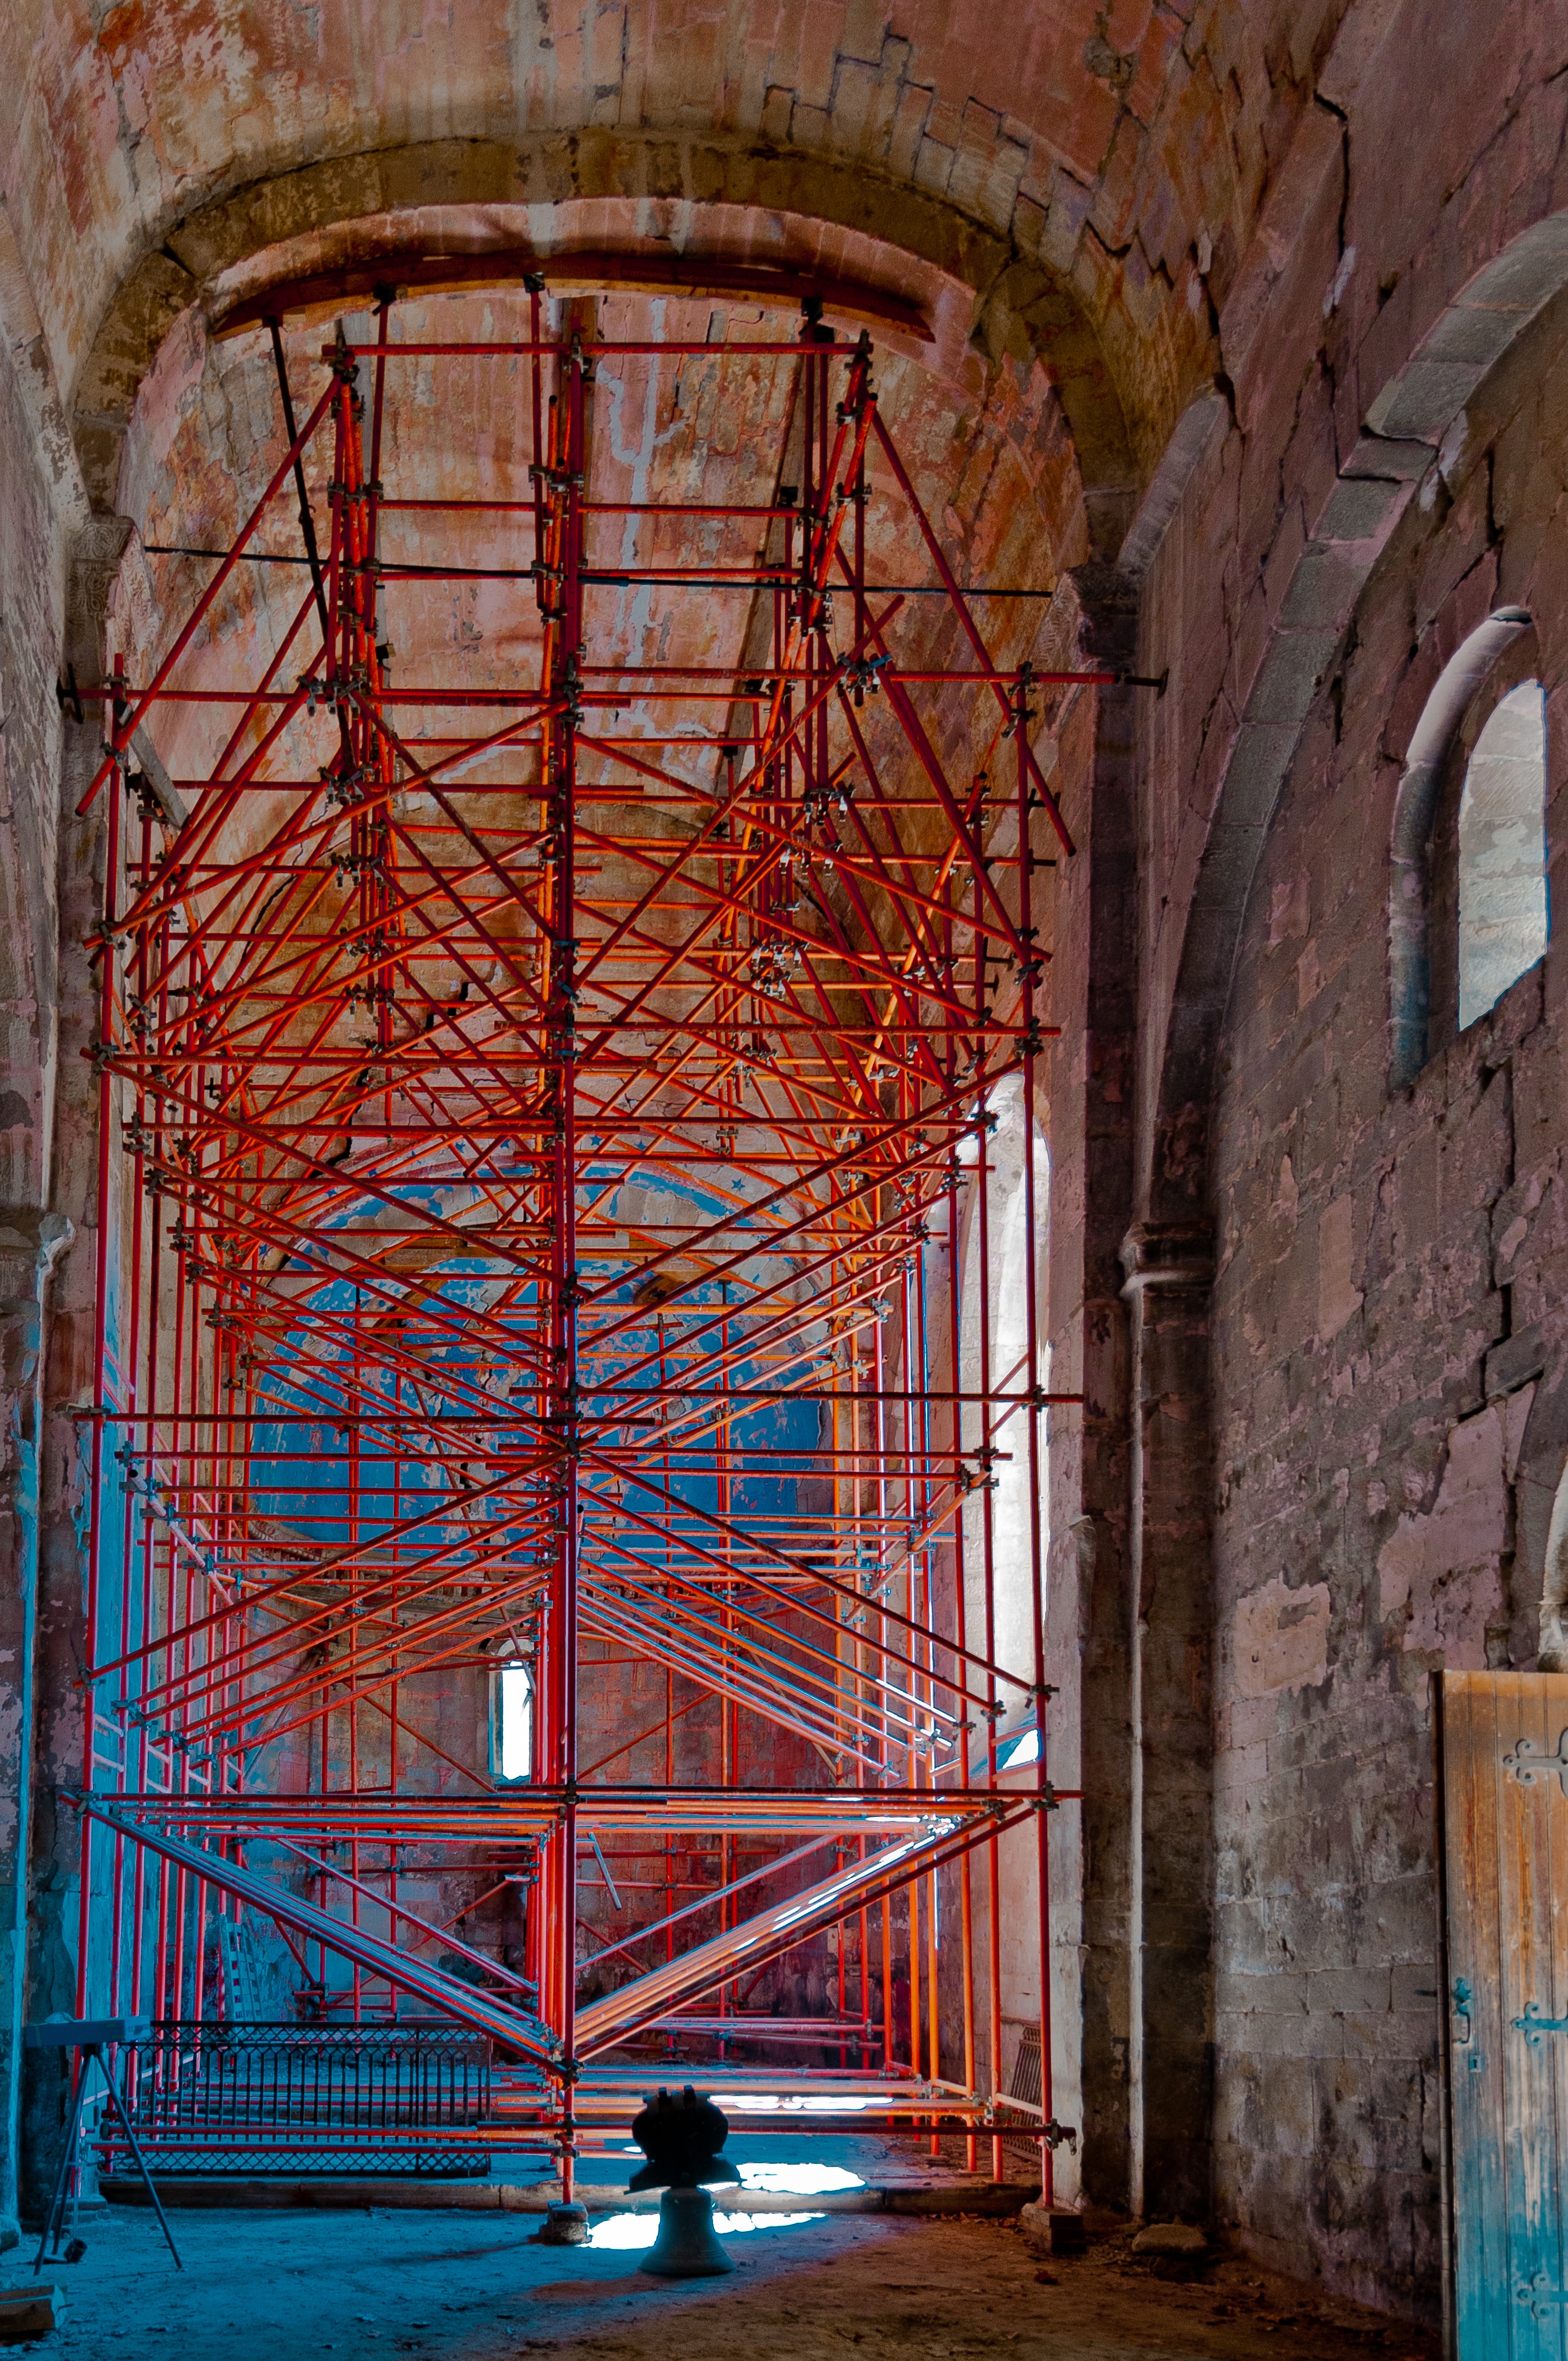
architecture, structure, window, building, wall, monument, bell, arch, facade, chapel, brick, scaffolding, heritage, brickwork, renovation, daylighting, bellegarde, chapel of broussan